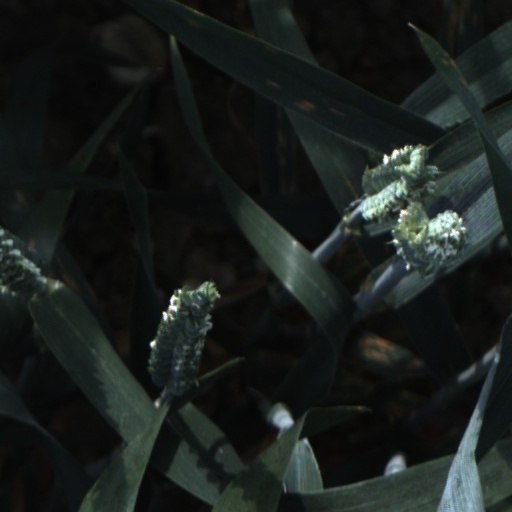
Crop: wheat